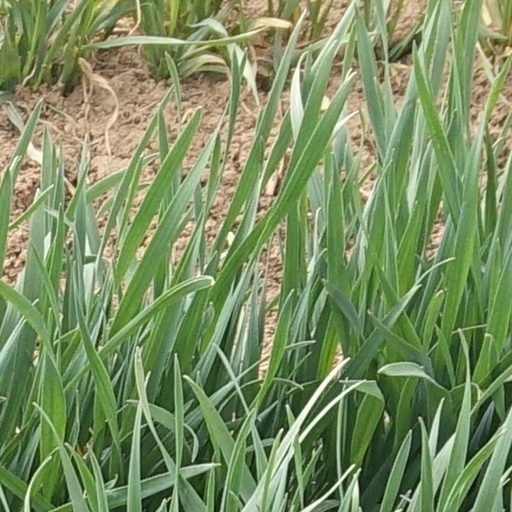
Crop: wheat